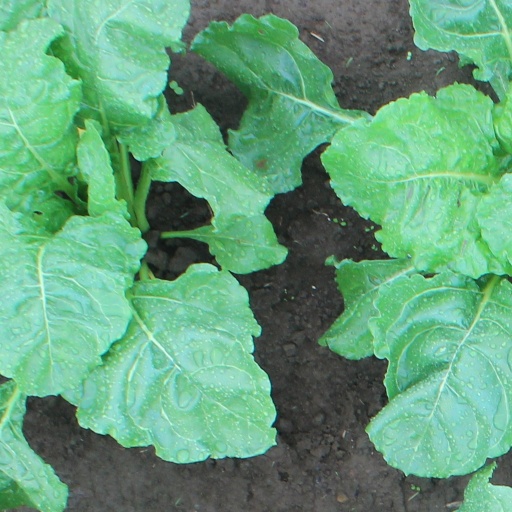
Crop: sugar beet